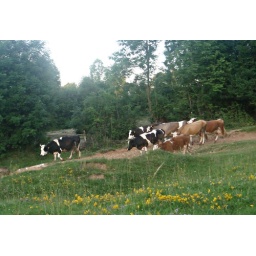
Coming home from the pasture in the evening. Bedeciu, Romania